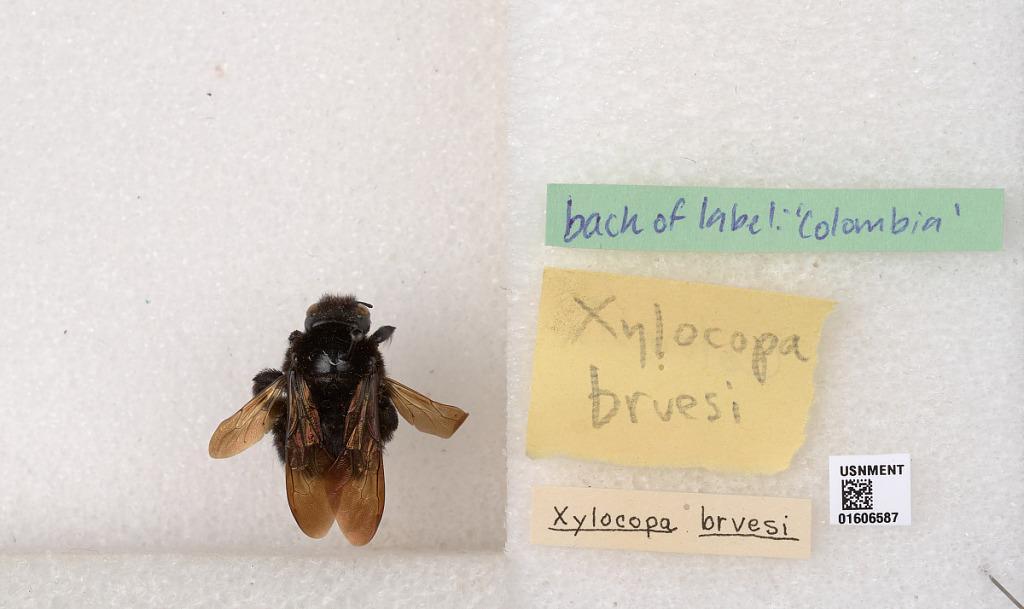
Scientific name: Xylocopa (Koptortosoma) buruana Lieftnick
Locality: Colombia